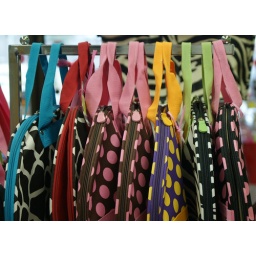
colorful tote bags hanging from a rod in the Pink Elephant on N Roxboro Rd in Durham, NC (2009)